Unity (user interface)

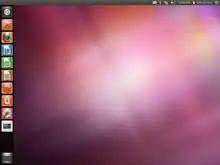
Unity desktop in Ubuntu 11.10

Initially Canonical maintained two discrete versions of Unity, which were visually almost indistinguishable but technically different.